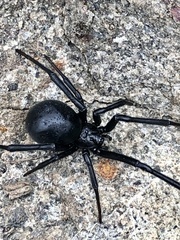
Species: Lactrodectus_hesperus